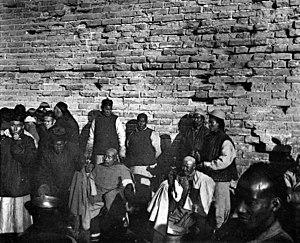
Barbiers en plein air le long des murs de Tien-Tsin